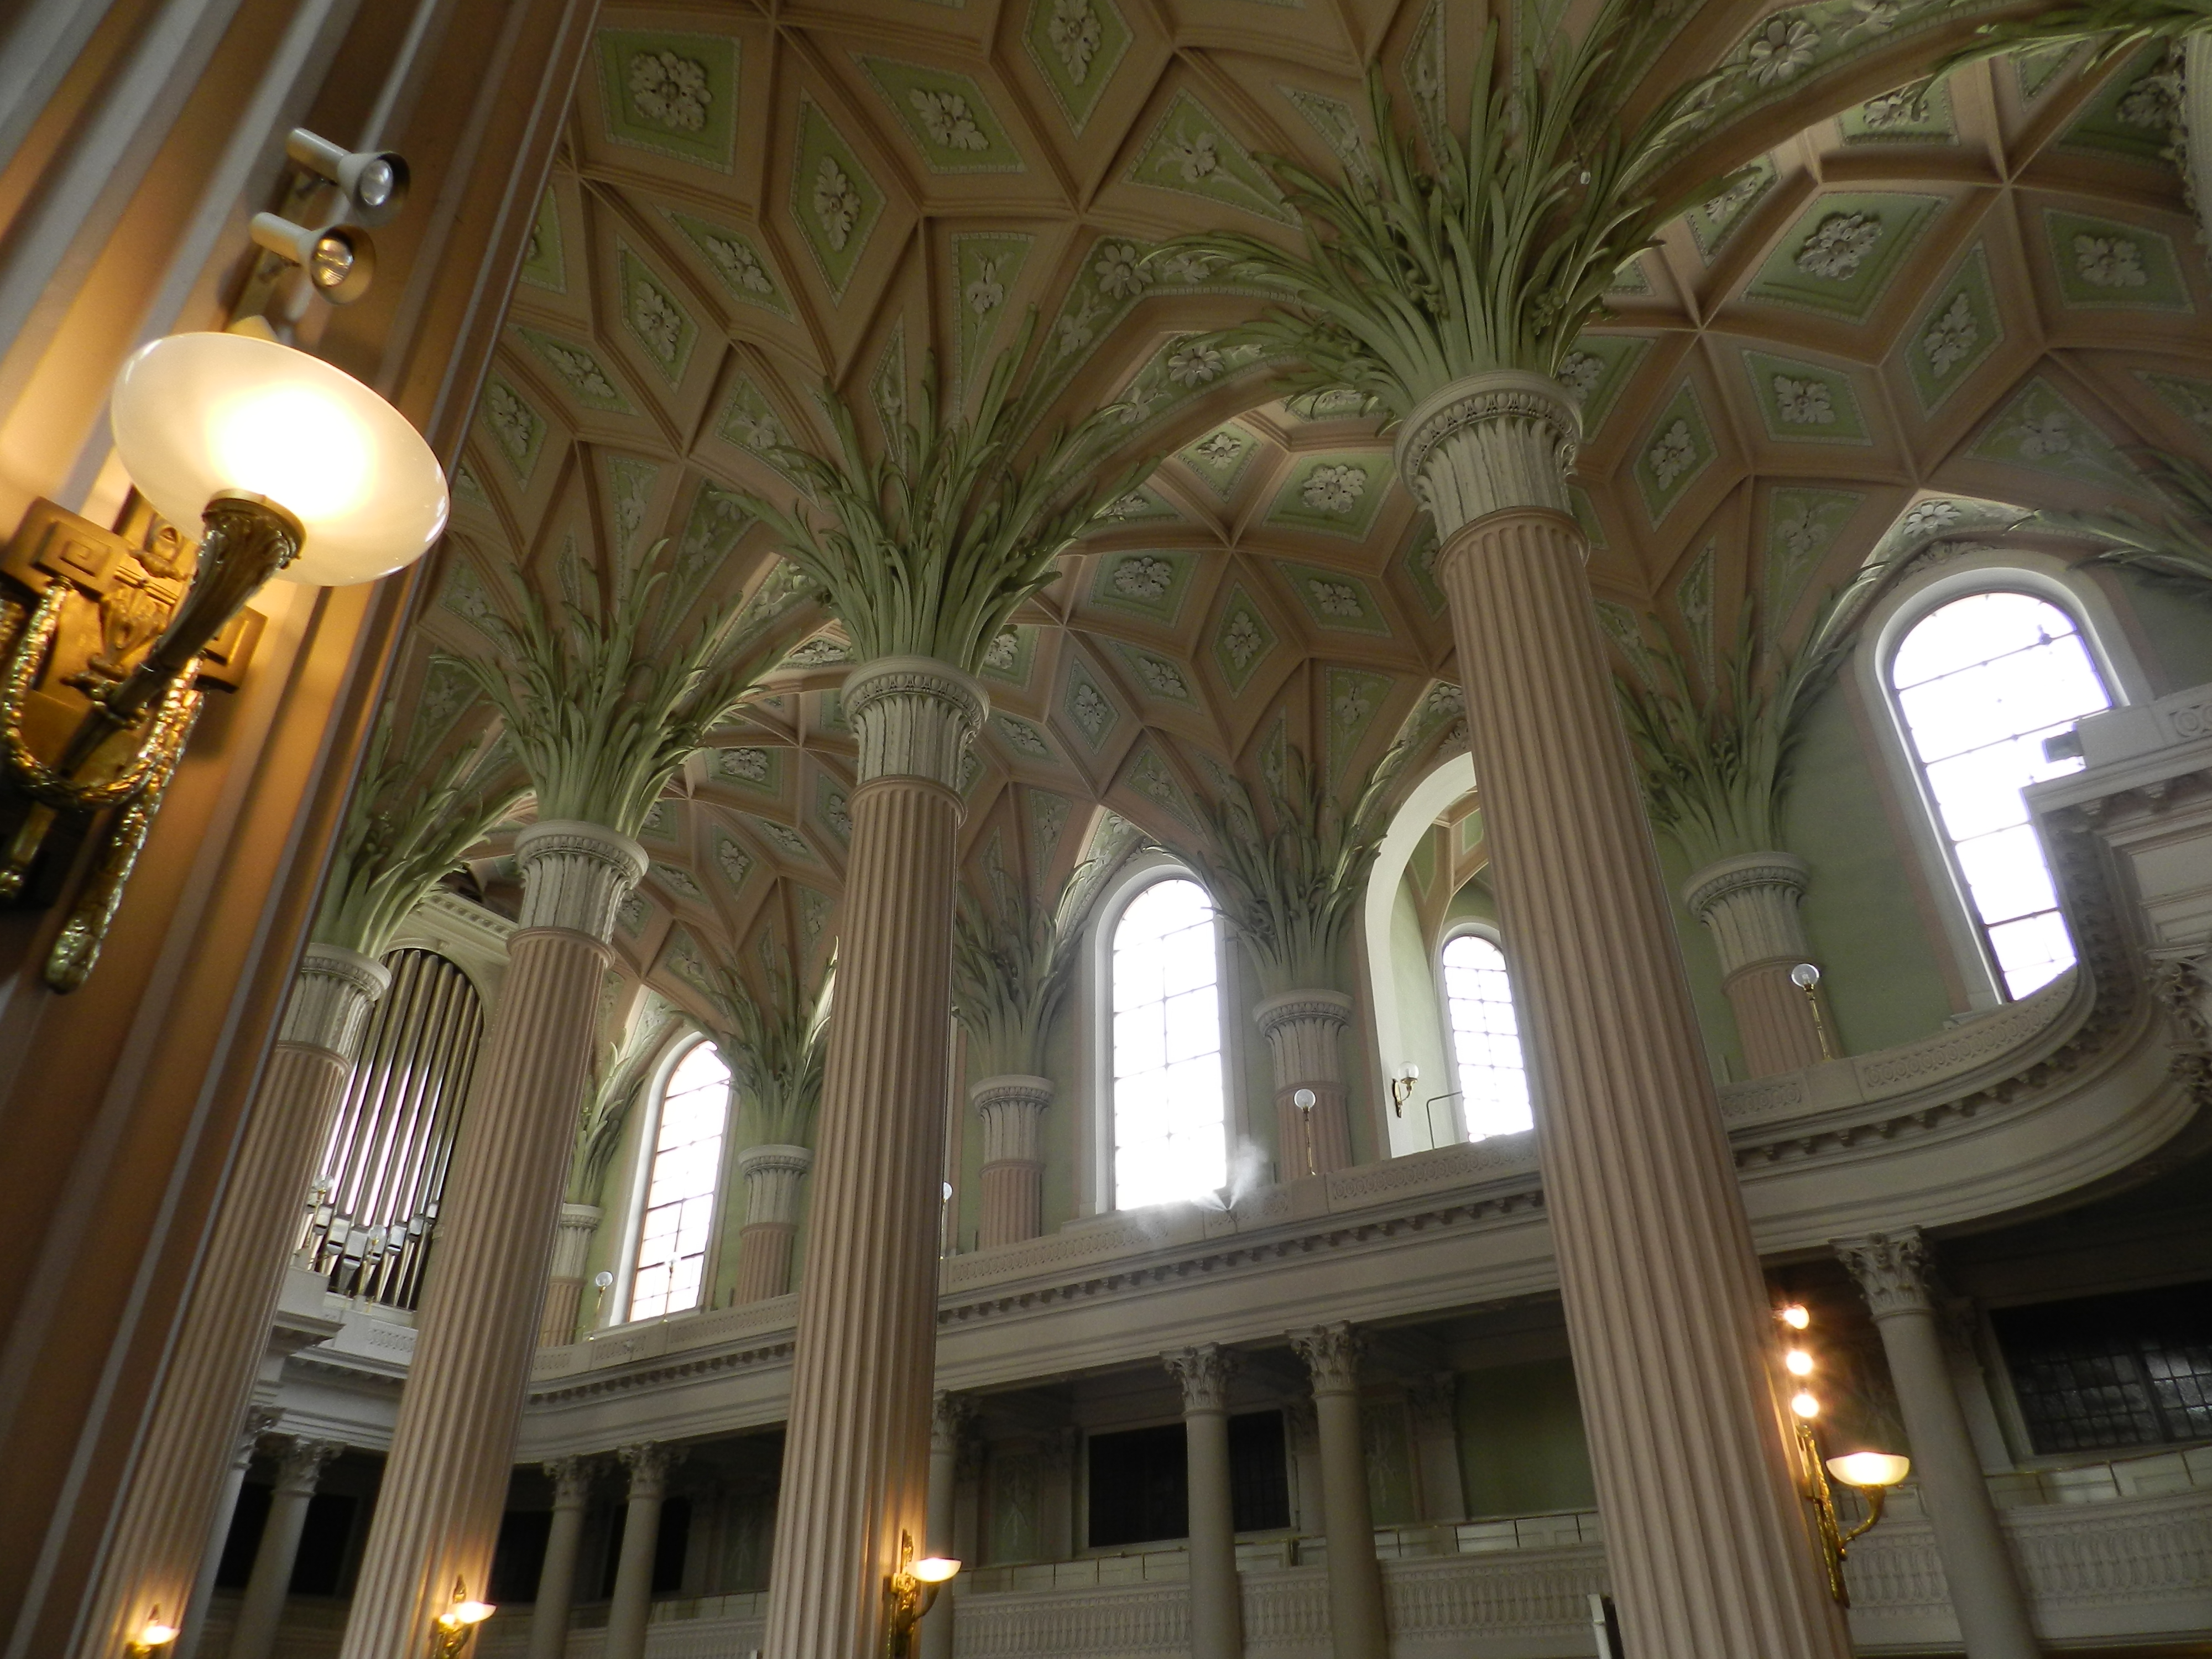
church, landmark, column, structure, ceiling, architecture, building, arch, arcade, tourist attraction, classical architecture, symmetry, daylighting, basilica, palm tree, place of worship, cathedral, arecales, facade, medieval architecture, synagogue